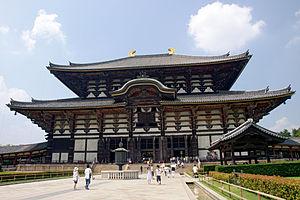
Les monuments historiques de l'ancienne Nara ont été inscrits au patrimoine mondial de l'humanité en 1998. Nara, à 42 km au sud de Kyōto, fut la capitale du Japon,
Après la bataille d'Uji du 23 juin 1180, durant laquelle Minamoto no Yorimasa avait affronté une petite armée Taira avec l'aide des moines du Mii-dera et d'autres temples, les Taira, victorieux mais furieux d'avoir été affrontés, décidèrent de donner l'assaut et brûler le Mii-dera, avant de se rendre à l'ancienne capitale Nara. Les Taira furent alors affrontés par des moines guerriers de presque tous les principaux monastères et temples de Nara. Taira no Shigehira et Tomomori, deux fils du chef du clan Taira, Kiyomori, commandèrent le siège.